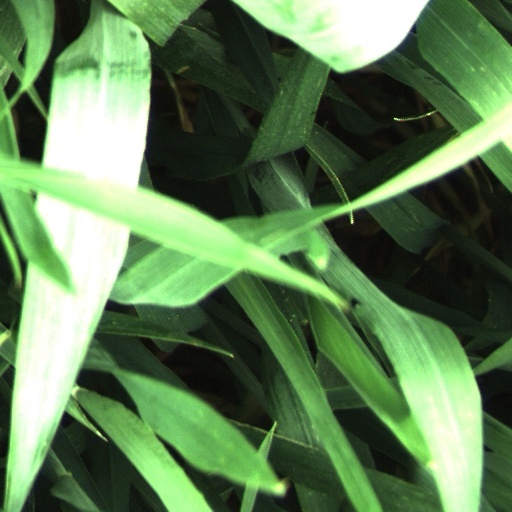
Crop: wheat